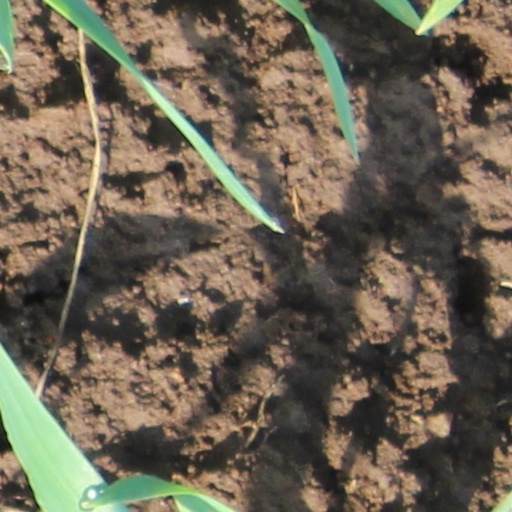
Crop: wheat